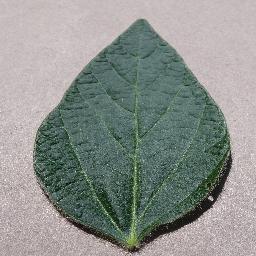
Label: Soybean___healthy